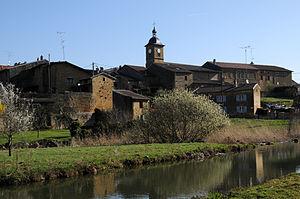
L'Othain à Bazeilles-sur-Othain. This photograph was taken with a Nikon D300 This &#32
Bazeilles-sur-Othain est une commune française située dans le département de la Meuse, en région Grand Est. Bazeilles-sur-Othain fait partie de la Lorraine gaumaise.